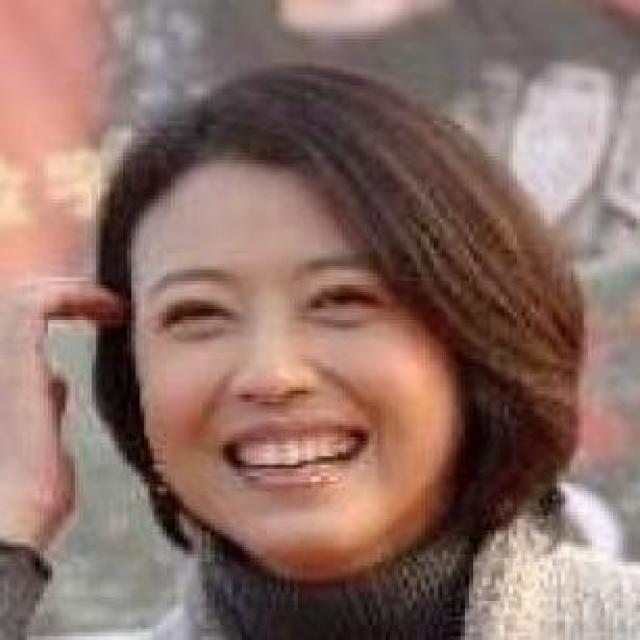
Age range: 45-64